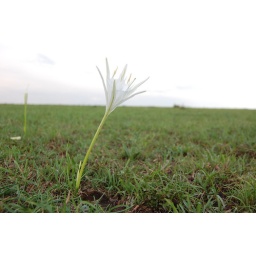
some kind of white flower in the Mara